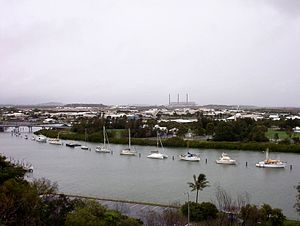
Gladstone (Queensland)
Gladstone (Queensland)
Gladstone er en by i Queensland i Australien. Byen blev grundlagt i 1847 og havde i 2006 en befolkning på 28.808.